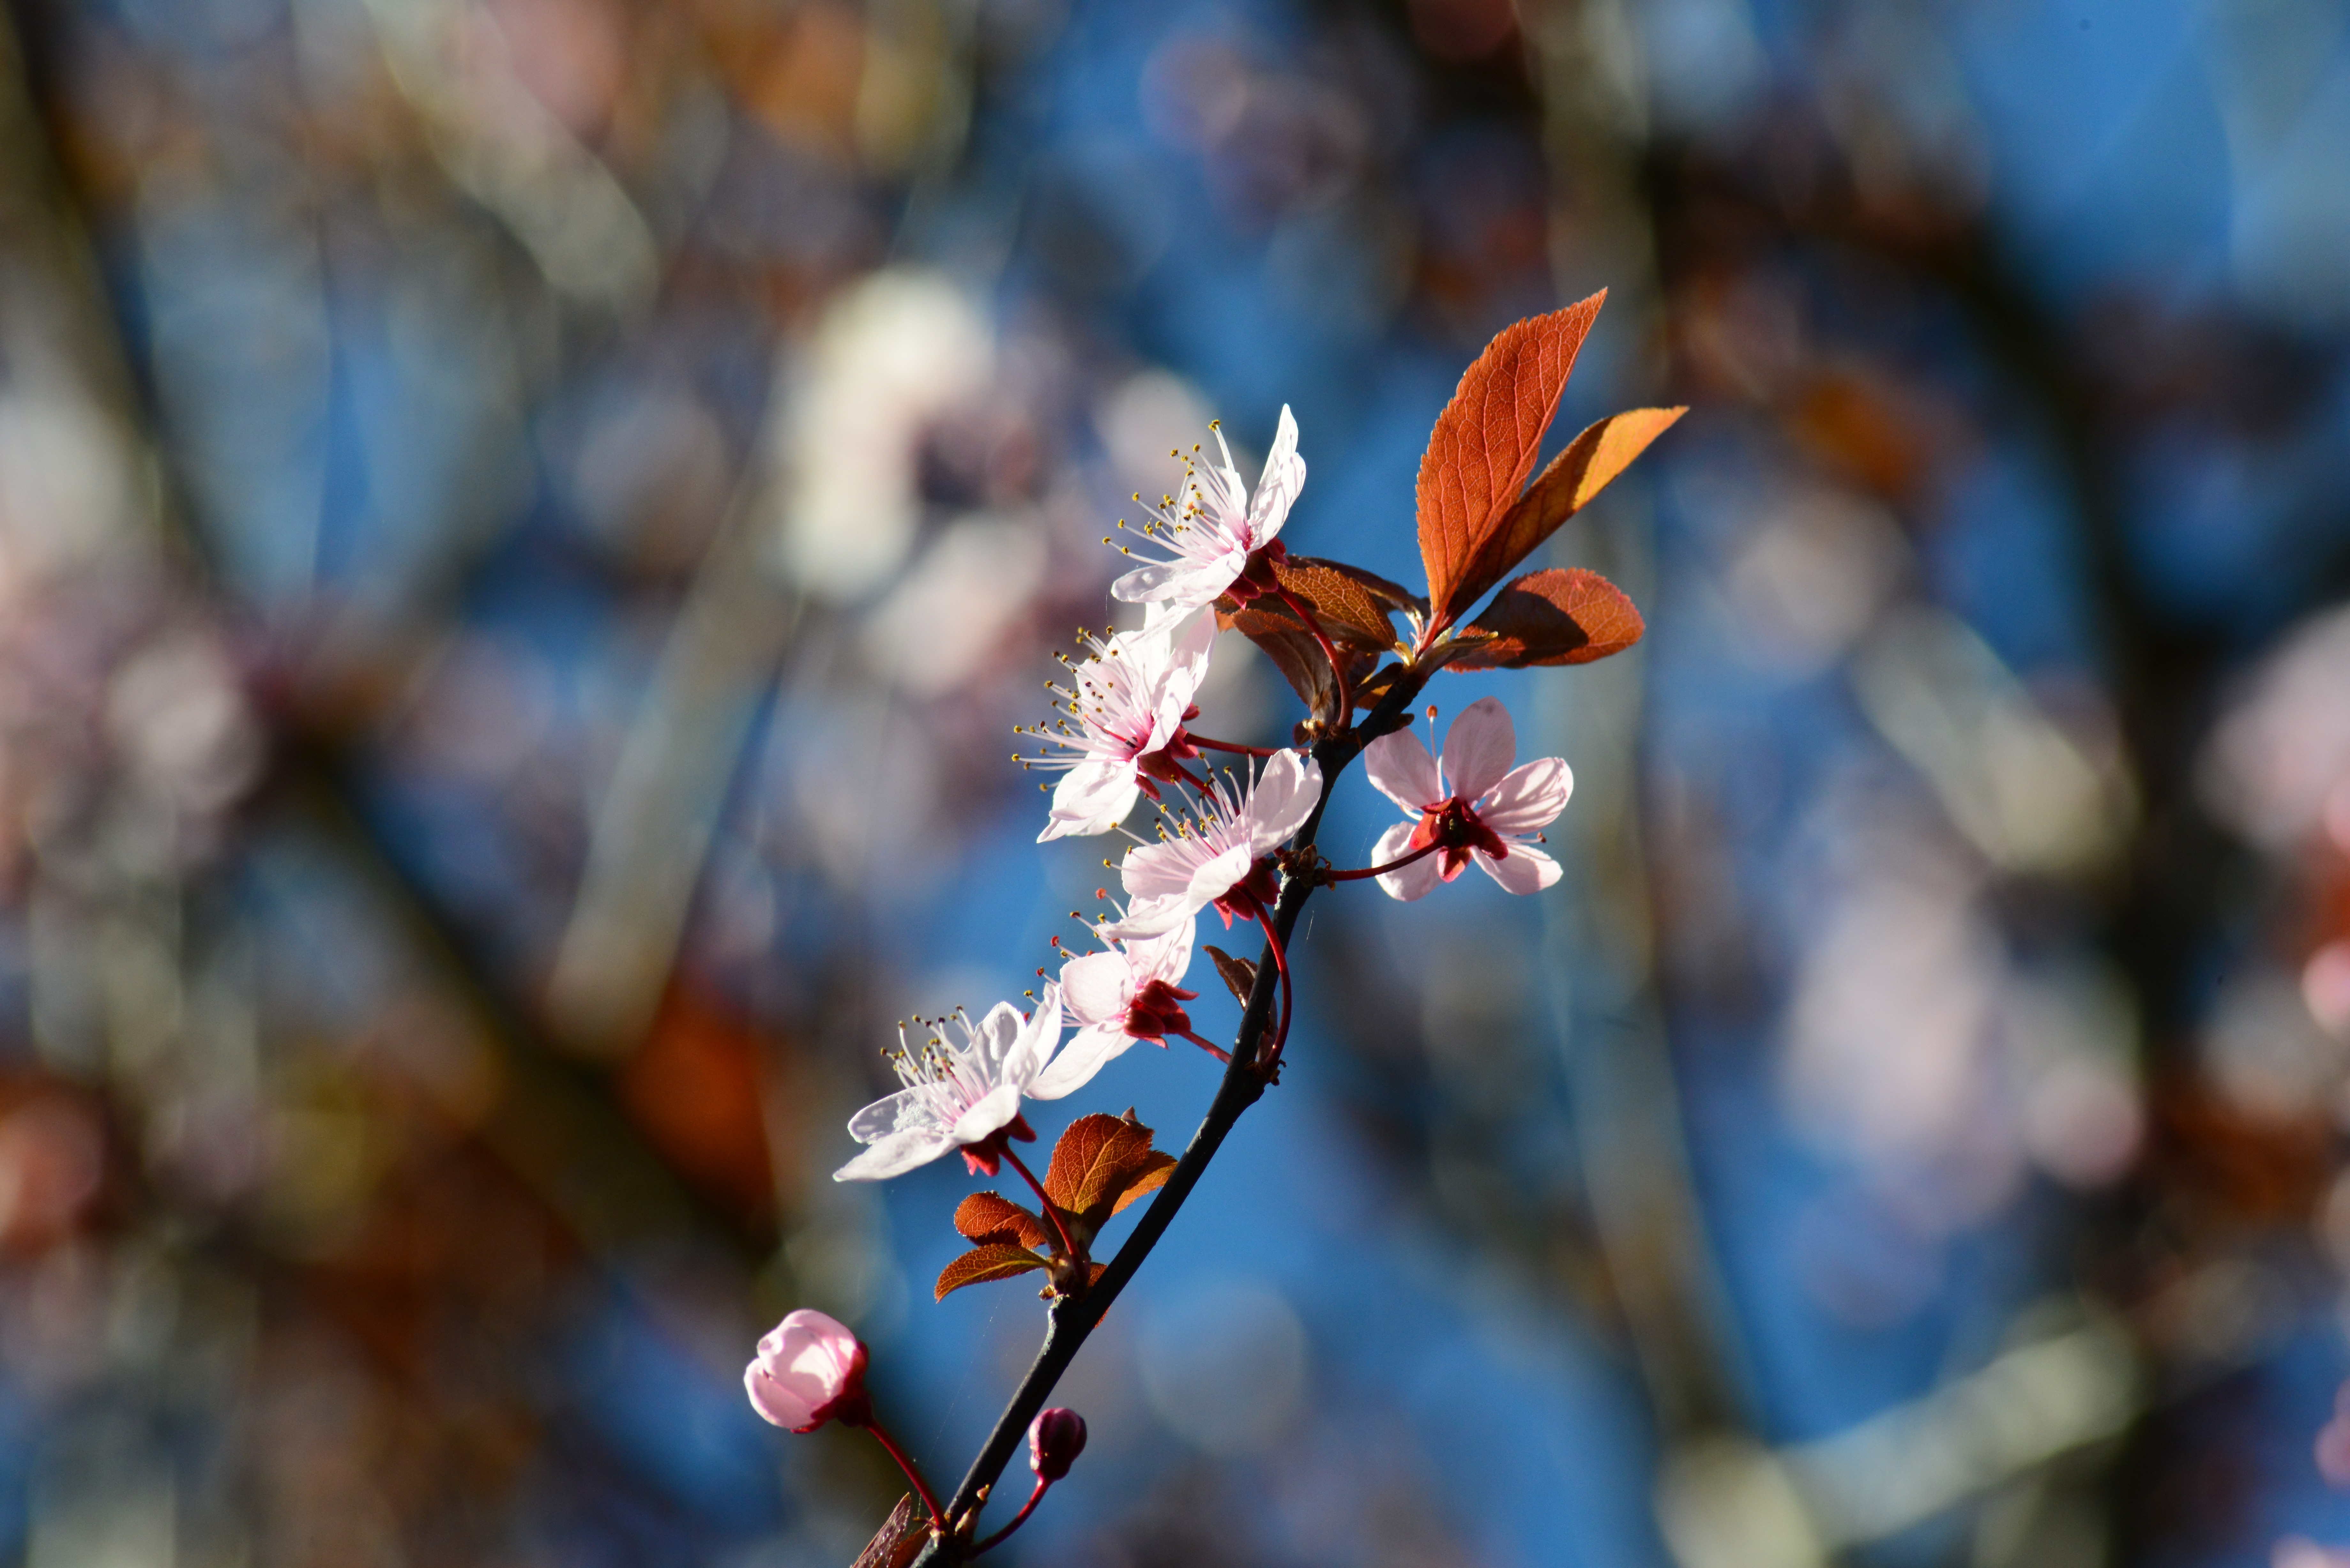
tree, nature, branch, blossom, plant, photography, leaf, flower, spring, produce, insect, macro, autumn, botany, pink, flora, season, close up, march, detail, ornamental, prunus, macro photography, clusters, rosaceae, chinese plum, plum cherry